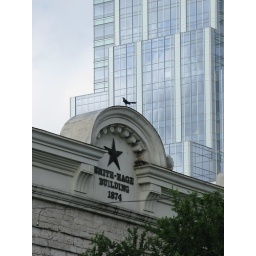
A mocking bird on top of an older building in downtown Austin. The interesting bank building is behind.